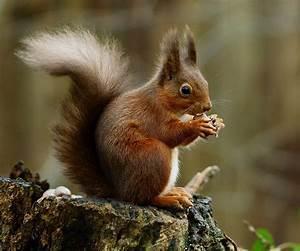
squirrel